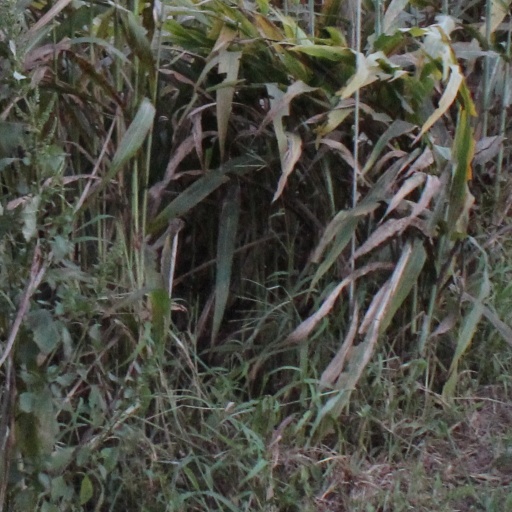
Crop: sorghum